Pratap Singh II

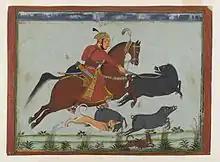
Pratap Singh II

Maharana Pratap Singh II (27 July 1724 – 10 January 1754) was the Sisodia Rajput ruler of Mewar Kingdom (r. 1751–1754). His short reign saw the decline of the Sisodia house of Mewar in Rajputana, both economically and politically.